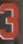
Number: 3